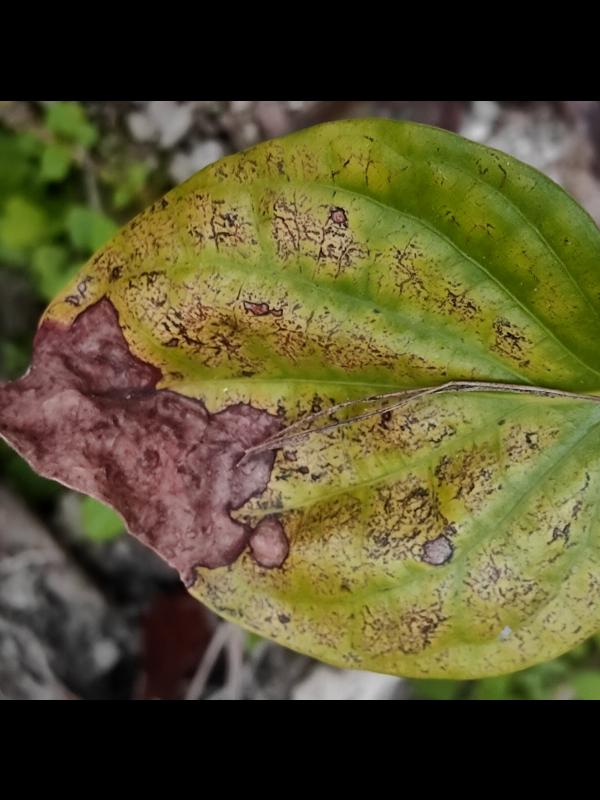
Label: Fungal_Brown_Spot_Disease